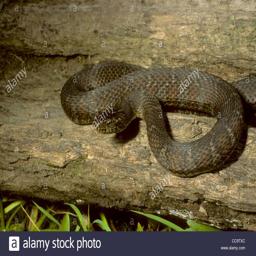
Animal: snakes